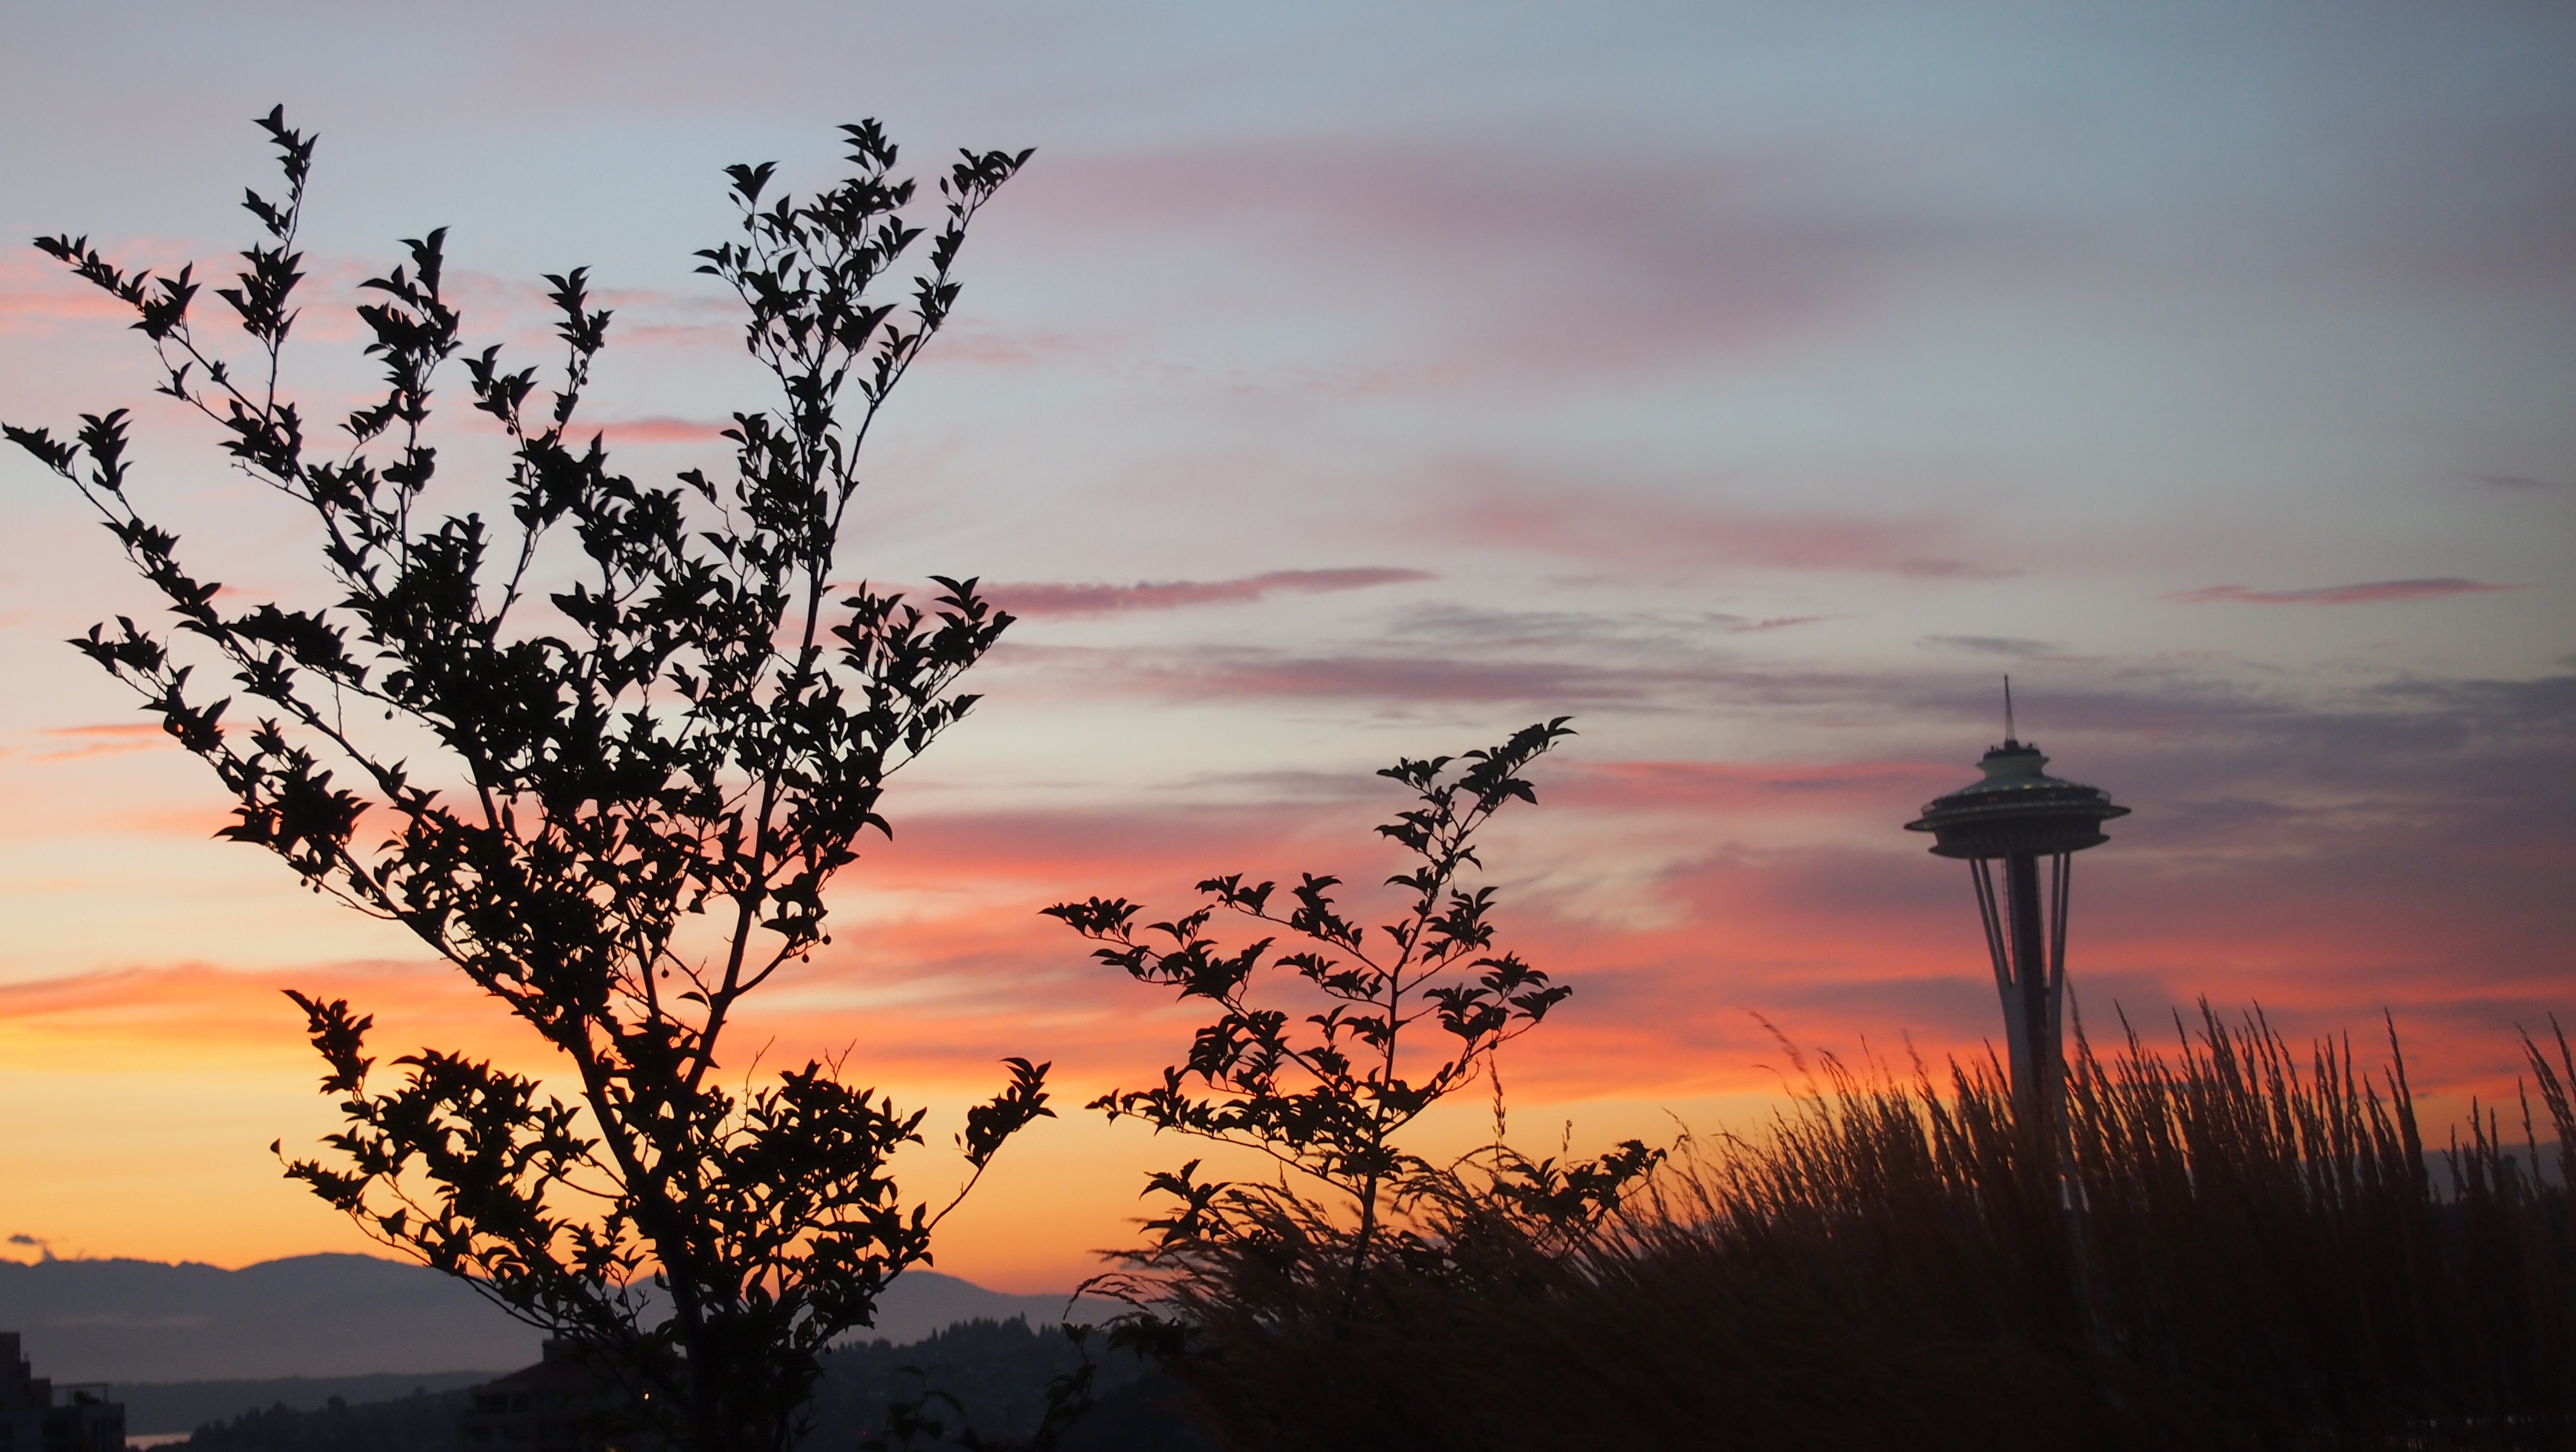
tree, nature, horizon, branch, cloud, sky, sunrise, sunset, sunlight, morning, flower, view, dawn, atmosphere, dusk, environment, evening, high, tranquil, scenic, weather, cloudscape, space needle, seattle, outdoors, clouds, stratosphere, sillhouette, meteorology, afterglow, atmospheric phenomenon